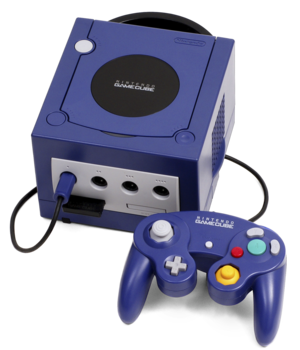
Dans l'histoire des consoles de jeux vidéo, la sixième génération représente les jeux vidéo sur les consoles de salon et les consoles portables. L'appellation « ère des consoles 128 bits » est trompeuse, la performance des consoles dépendant dorénavant surtout d'autres facteurs : à partir d'un certain nombre de bits, le gain obtenu en allongeant les mots devient en effet mineur. Les principales plates-formes sont la PlayStation 2, la Xbox, la GameCube et la Dreamcast. Cette génération commence en 1998 et s'est terminée en janvier 2013 avec l'arrêt de la distribution de la PlayStation 2.
La Nintendo GameCube est une console de jeux vidéo de salon du fabricant japonais Nintendo, sortie en 2001, développée en association avec IBM, NEC et ATI. Elle fut en concurrence avec la PlayStation 2 de Sony, la Xbox de Microsoft et la Dreamcast de Sega, qui forment ensemble la sixième génération de consoles de jeux vidéo.